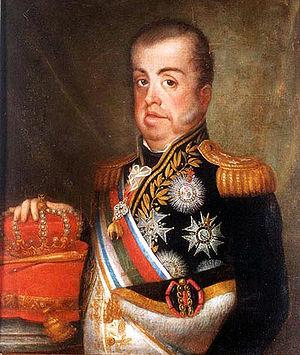
La bataille d'Évora se déroula le 29 juillet 1808 à Évora au Portugal, dans le cadre de la guerre péninsulaire portugaise et de la guerre d'indépendance espagnole. Elle opposa la division française du général Louis Henri Loison à une armée hispano-portugaise dirigée par le général Francisco de Paula Leite de Sousa. Les troupes impériales se heurtèrent au petit corps de Leite près d'Évora et le dispersèrent aisément, puis prirent la ville d'assaut et massacrèrent les défenseurs portugais. La cité fut ensuite saccagée par les Français. Pour son comportement très brutal à Évora, le général Loison devint connu au Portugal sous le nom de Maneta.
Jean-Baptiste Debret, né le 18 avril 1768 à Paris où il est mort le 28 juin 1848, est un peintre d'histoire français.
L'histoire du Portugal au sens strict ne commence qu'au XIIᵉ siècle avec la naissance des premiers états portugais : les comtés de Portucale et de Coimbra au temps d'Henri de Bourgogne, mais au sens large, elle comprend le passé de l'actuel territoire portugais et de l'Ouest de la péninsule Ibérique depuis la préhistoire. Si les fortes identités culturelles des Basques méridionaux, de la majeure partie des Catalans et des Galiciens ne les ont pas empêchés de rejoindre le royaume de Castille pour former l'Espagne moderne, le Sud-Ouest de la péninsule ibérique en revanche, a formé une autre unité politique, délimitée par la plus ancienne frontière d'Europe. La vocation maritime du pays portugais s'est affirmée malgré un littoral peu propice à la grande navigation et une situation géographique qui l'éloigne, encore aujourd'hui, des grands axes européens.
L'indépendance du Brésil est un processus qui s'étend de 1821 à 1824 et qui voit l'opposition violente du Brésil et du Portugal, ce dernier souhaitant réduire à nouveau le premier au rang de simple colonie.
Le charlottisme désigne, dans l’historiographie latino-américaine, le projet de transformer la Vice-royauté du Río de la Plata en un royaume indépendant, organisé politiquement sous la forme d’une monarchie constitutionnelle, qui aurait eu à sa tête l’infante Charlotte-Joachime de Bourbon, sœur aînée du roi Ferdinand VII d’Espagne et épouse de Jean VI du Portugal.